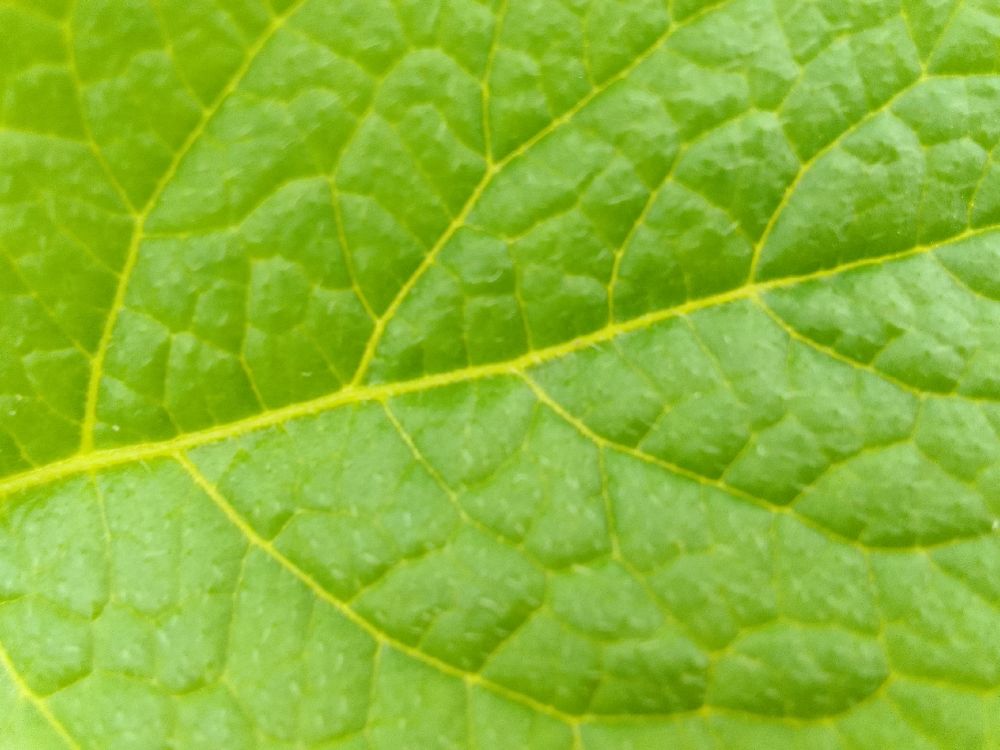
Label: Healthy